Bookworm

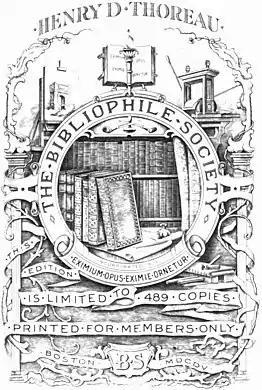
The Bibliophile Society of Boston art from a limited edition book by Henry David Thoreau

A bookworm or bibliophile is an individual who loves and frequently reads or collects books. Bibliophilia or bibliophilism is the love of books.